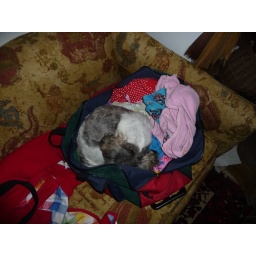
urgh, Jess's dog Mooshy is sleeping in their suitcase  :s